Ann Jansson (footballer)

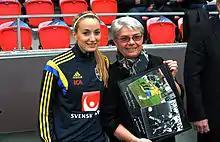
Jansson (right) with Kosovare Asllani in 2014

Ann Jansson (born 6 May 1957) is a Swedish former association footballer, who scored the Sweden women's national football team's first ever goal in 1974. In an 11-year national team career, she won 37 caps for Sweden, scoring 12 goals.